Bella Sidney Woolf

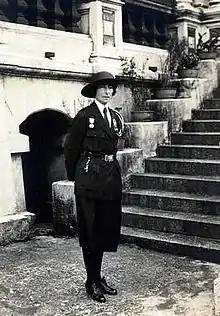

Bella Sidney Woolf OBE (1877–1960) was an English author. Her writings predominately draw on her experience living overseas in British colonies. Through her brother Leonard Woolf, she is the sister-in-law of author Virginia Woolf.